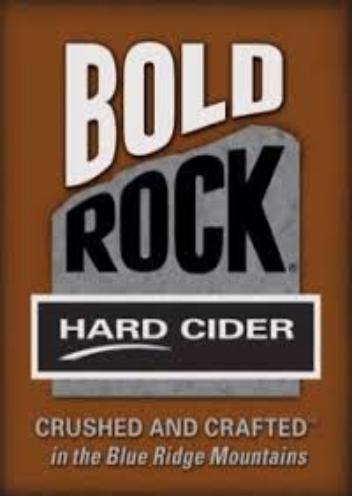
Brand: Bold Rock Hard Cider
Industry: Food